Nagannathaswamy Temple, Keelaperumpallam

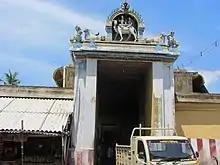

The Naganatha Swamy Temple or Kethu Sthalam is a Hindu temple in the village of Keelaperumpallam, 2 kilometres from Poompuhar. The presiding deity is Ketu, a shadow planet. However, the main idol in the temple is that of Naganatha Swamy or Shiva. The temple has a flat rajagopuram surrounded by two "prakaram" (closed precincts of a temple).